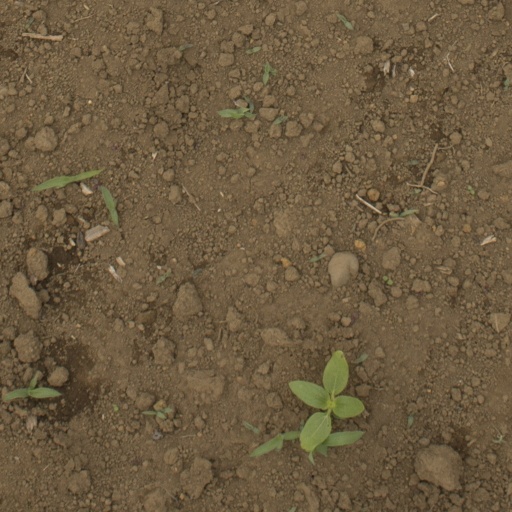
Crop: Jerusalem artichoke